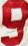
Number: 9